Tell Abyad offensive

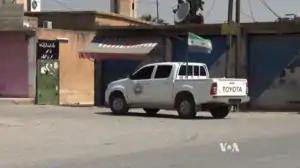
A Liberation Brigade Toyota truck during the offensive

During the night of 14 June, an ISIL suicide bomber detonated himself near a YPG checkpoint in the southwestern countryside of Tell Abyad, killing four YPG fighters and two medical crew members. Meanwhile, YPG and allied forces reportedly entered the town from the west and east. Coalition warplanes reportedly bombed an ISIL HQ inside the town shortly after that. It was reported that around 600 ISIL militants were trapped in Tell Abyad by the advancing YPG and FSA forces, whom were threatening to desert their positions if they did not receive more reinforcements.